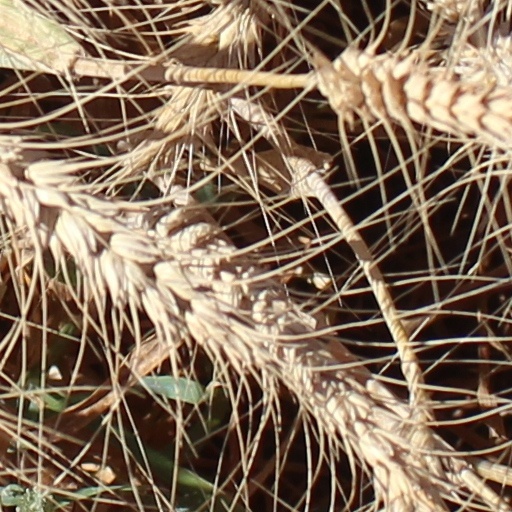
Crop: wheat